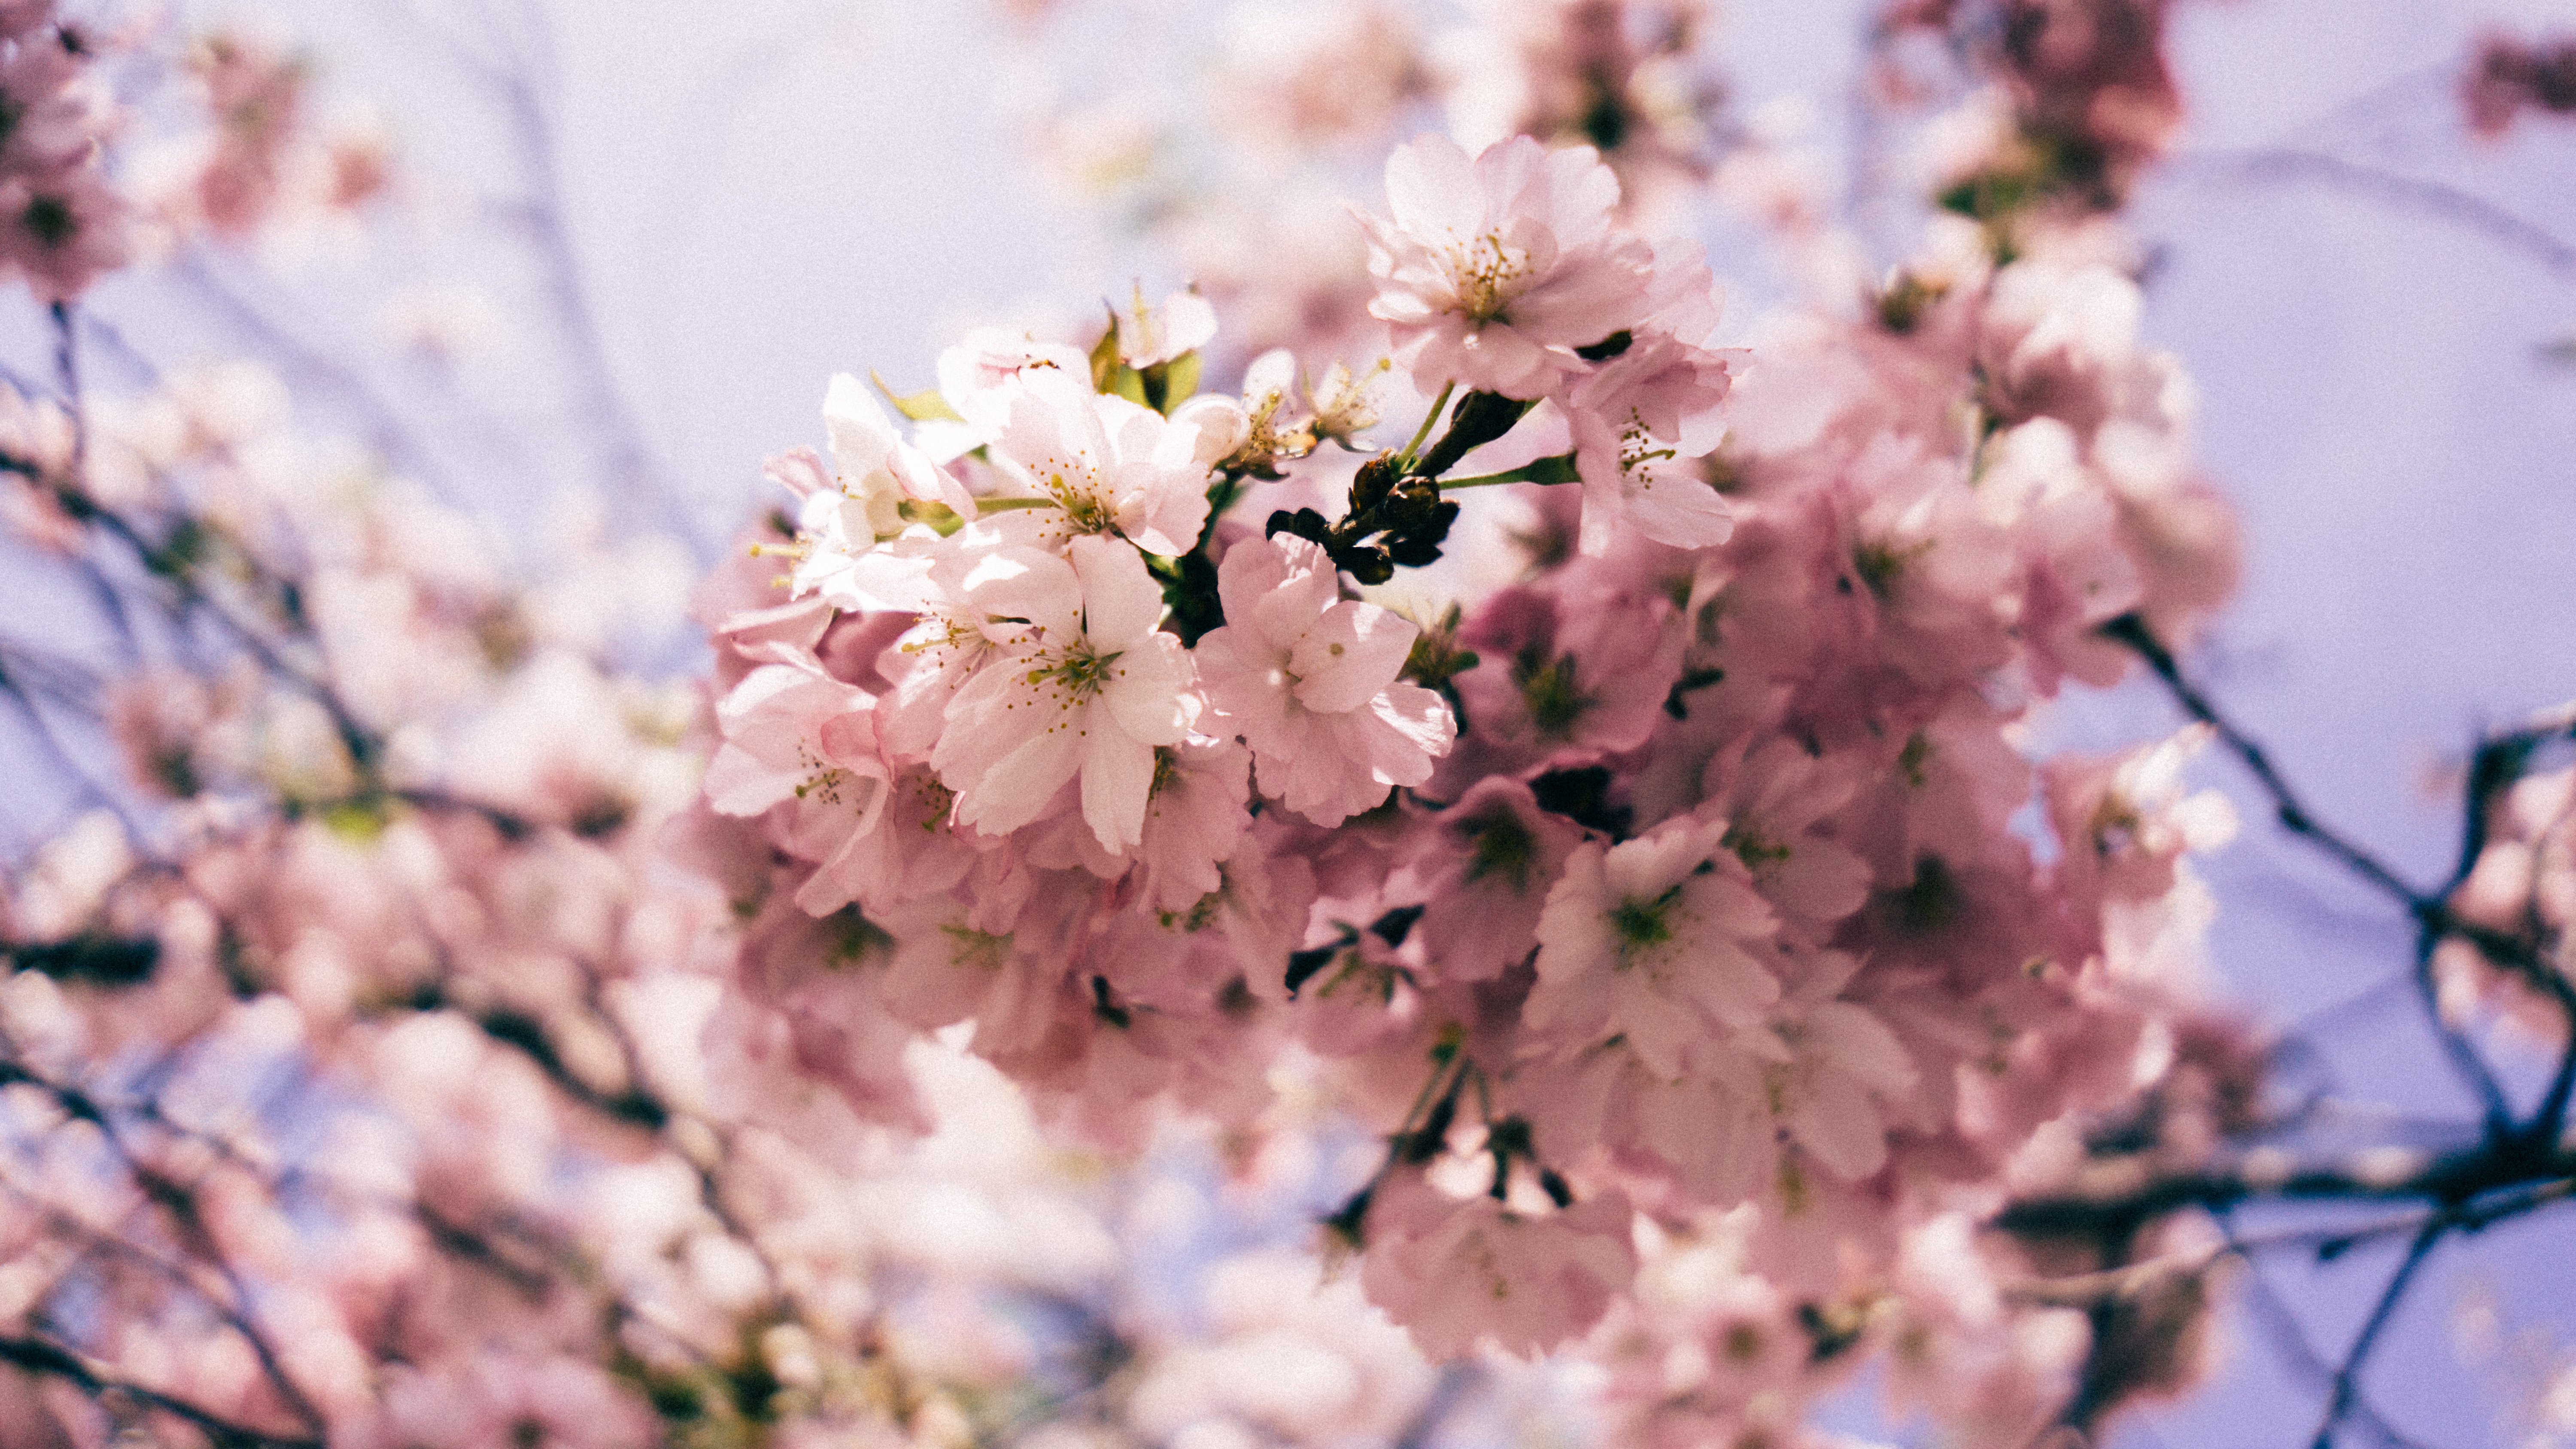
branch, blossom, plant, flower, petal, spring, produce, pink, flora, season, cherry blossom, cherry